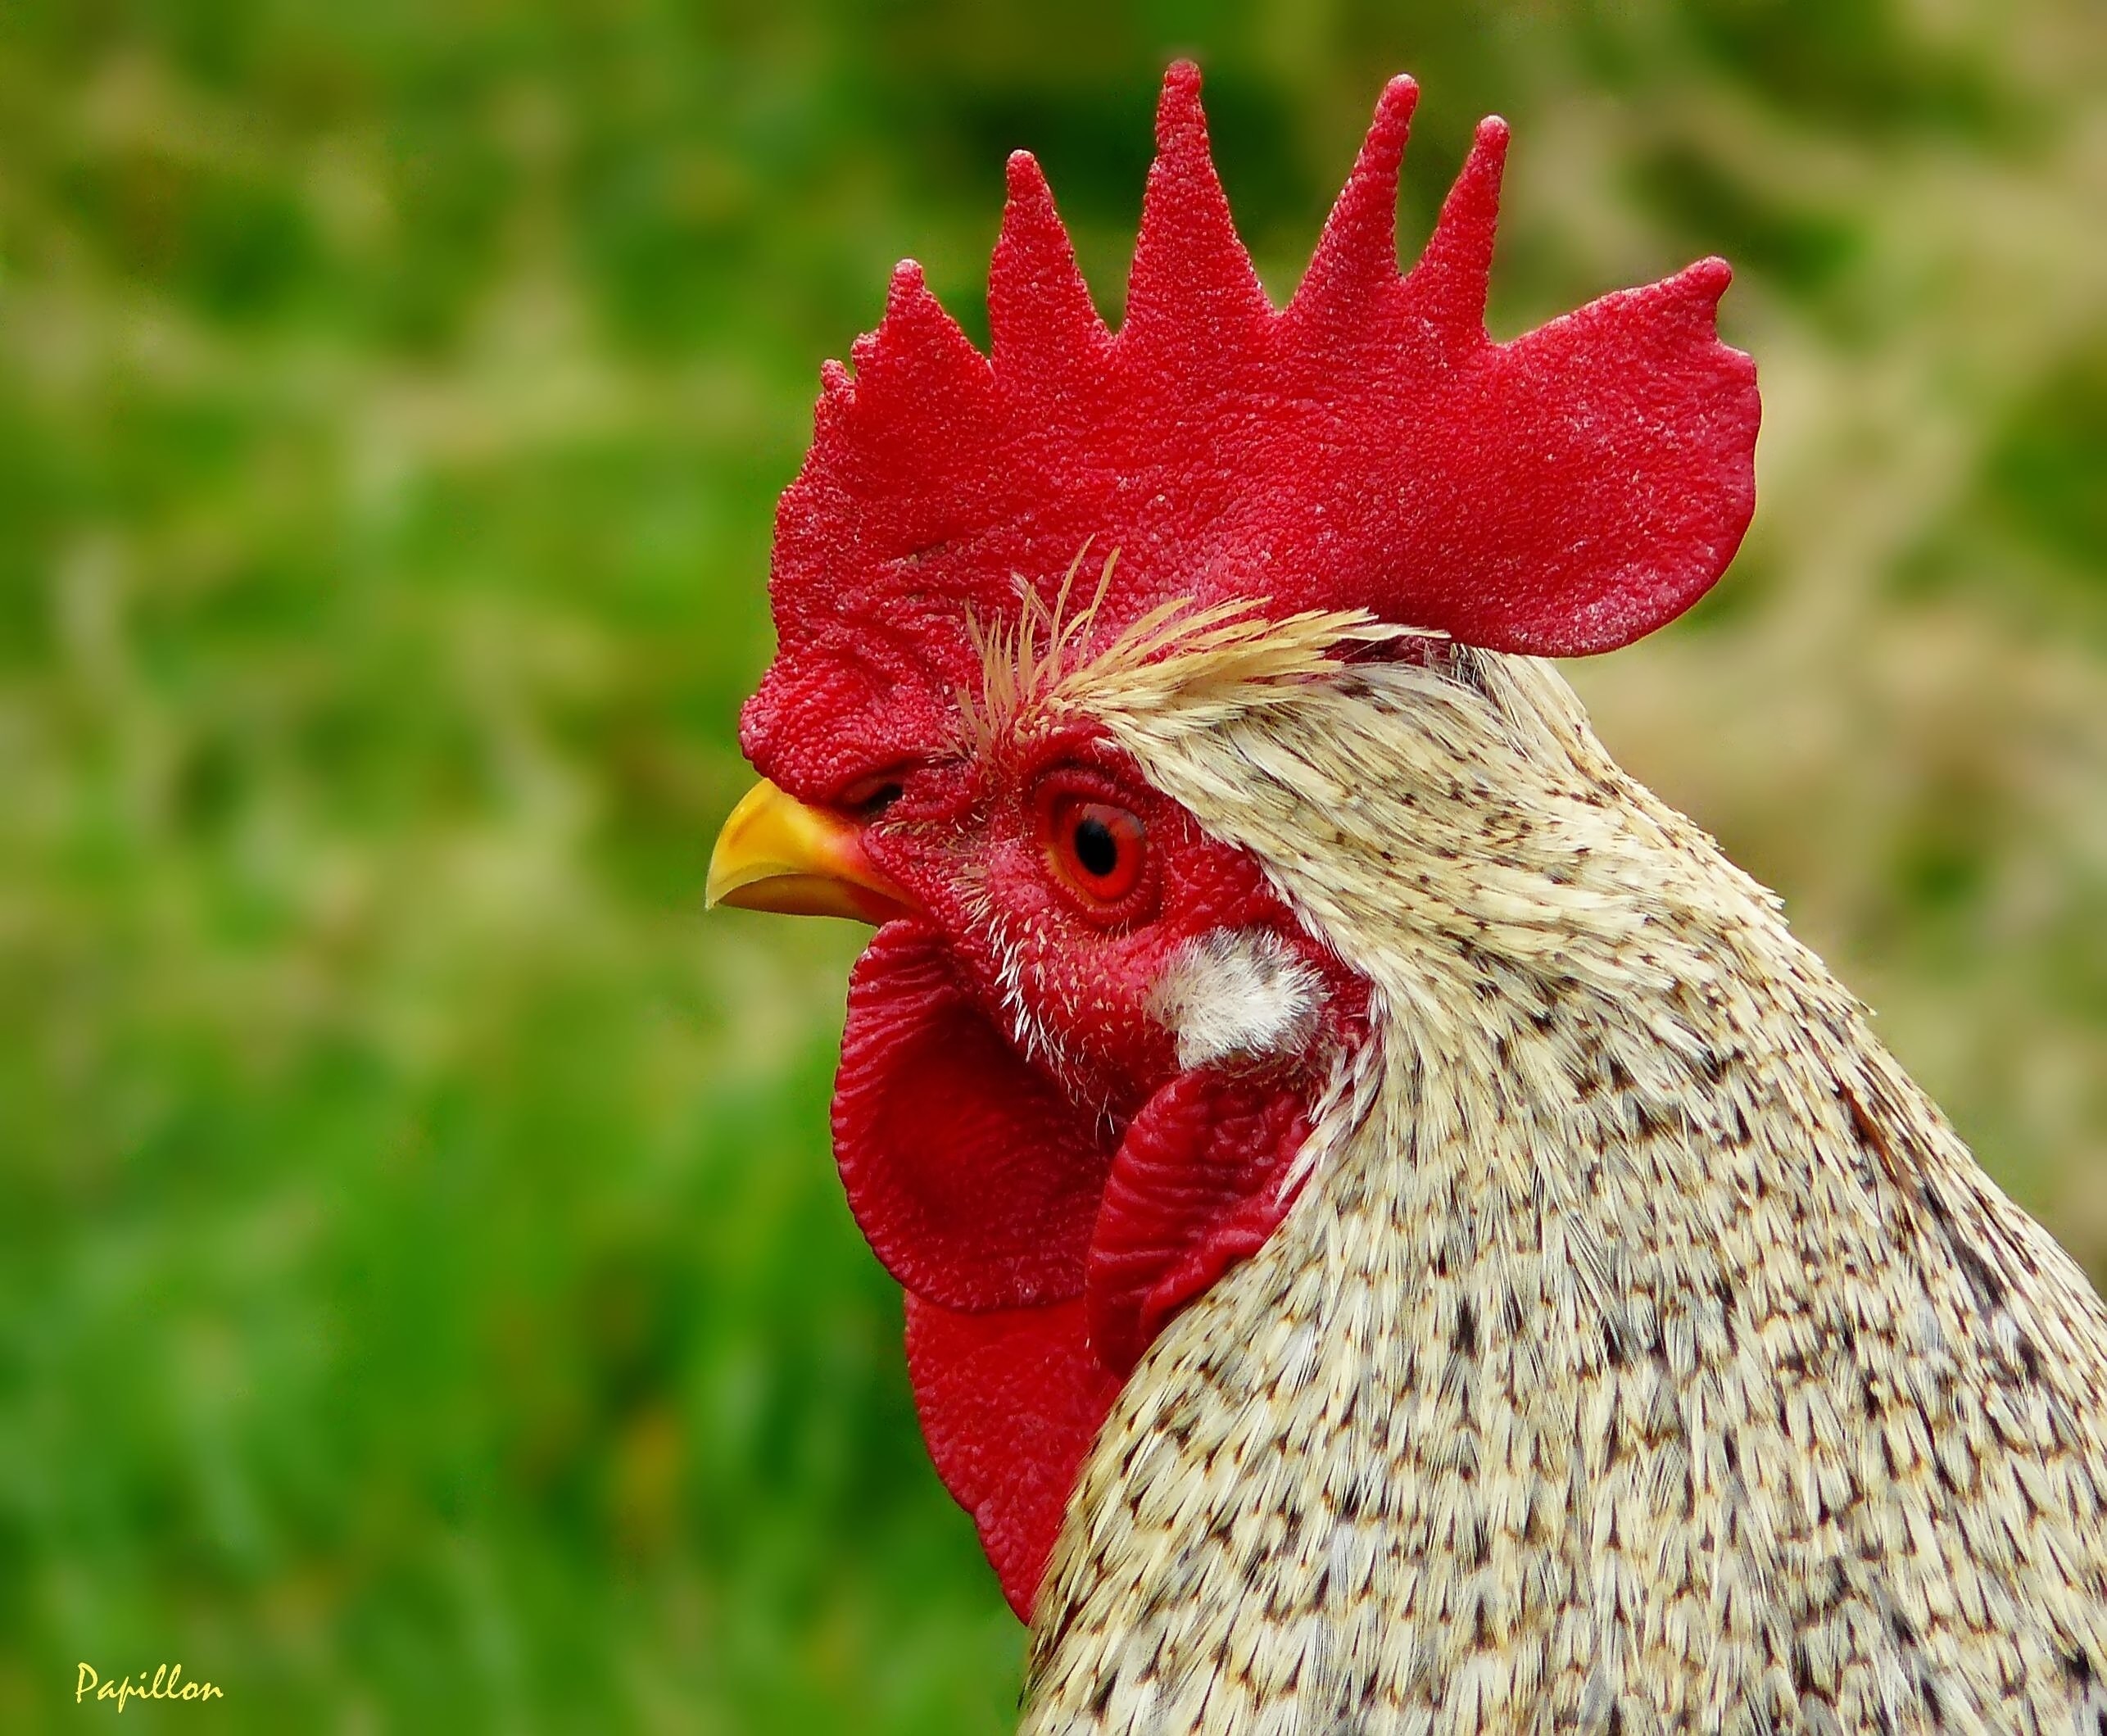
nature, bird, farm, flower, animal, male, spring, red, beak, livestock, agriculture, close, feather, chicken, fowl, fauna, rooster, plumage, poultry, birds, eye, animals, galliformes, head, vertebrate, bill, hahn, animal world, wildlife photography, spring dress, cockscomb, pride, animal portrait, phasianidae, comb, gockel, gallus gallus domesticus, cocks, comb teeth